Treemonisha

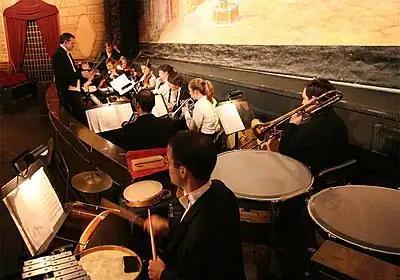
Rick Benjamin, conductor of the Paragon Ragtime Orchestra, spent five years orchestrating the opera score for "Treemonisha" for a 12-piece theater pit orchestra of the kind Joplin and his peers wrote for and performed with.

In June 2003 Rick Benjamin and the Paragon Ragtime Orchestra premiered their version of Scott Joplin's opera "Treemonisha" at the Stern Grove Festival in San Francisco. An extensively annotated 204-page book and two-CD recording of Benjamin's orchestration was released in 2011.